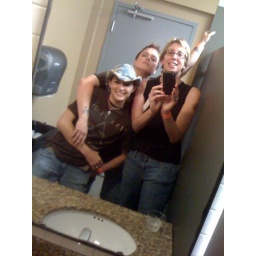
Hangin in the bathroom at a rock show in Houston, TX